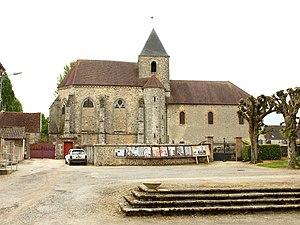
Les Essarts-lès-Sézanne (Marne, France)